Matt Richardson

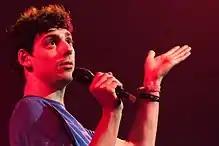
Richardson at Glastonbury Festival 2015

Matthew Jeffrey Richardson (born 28 May 1991) is an English comedian and broadcaster, known as a co-presenter on the ITV2 spin-off show "The Xtra Factor" with Caroline Flack in 2013. In 2016, Richardson became the drive time presenter on the digital radio station Virgin Radio UK. Richardson has also co-presented "Celebrity Haunted Hotel Live" and "Celebrity Haunted Mansion" with Christine Lampard on UKTV's W channel, and he competed in the thirteenth series of "Dancing on Ice", as a replacement for Rufus Hound and was the 3rd contestant to be eliminated.